Nihon University

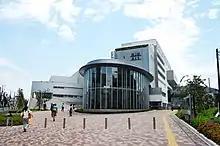
Nihon University Nerima campus

In May 2018, at an American football game between the Nihon University Phoenix and the Kwansei Gakuin University Fighters, a Nihon University team member violently tackled an opposing team member from behind after play was over. The tackled Kwansei Gakuin team member received an injury in his back ligaments as a result, and had to take a month out from football to recover. A third-party committee convened by Nihon University to investigate the incident found that the Nihon University team's coach and assistant coach had instructed a team member to dirty-tackle that particular player on the Kwansei Gakuin team. Furthermore, another independent investigation, by the Kantoh Collegiate American Football Association, reached the same conclusion, and expelled the coaches from the Association. Nihon University reached an out-of-court settlement with the injured Kwansei Gakuin team player. A decision by Tokyo's Metropolitan Police Department not to prosecute the coaches was harshly criticized by those who had carried out the above investigations.